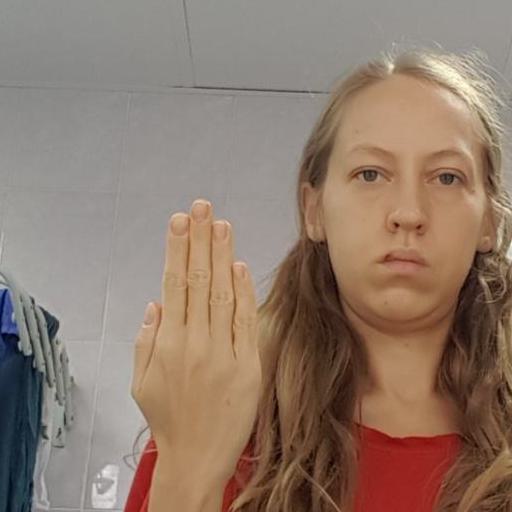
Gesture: stop_inverted